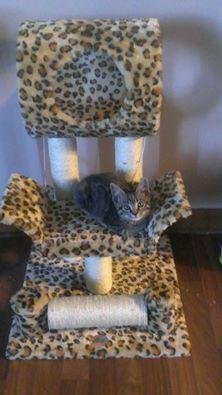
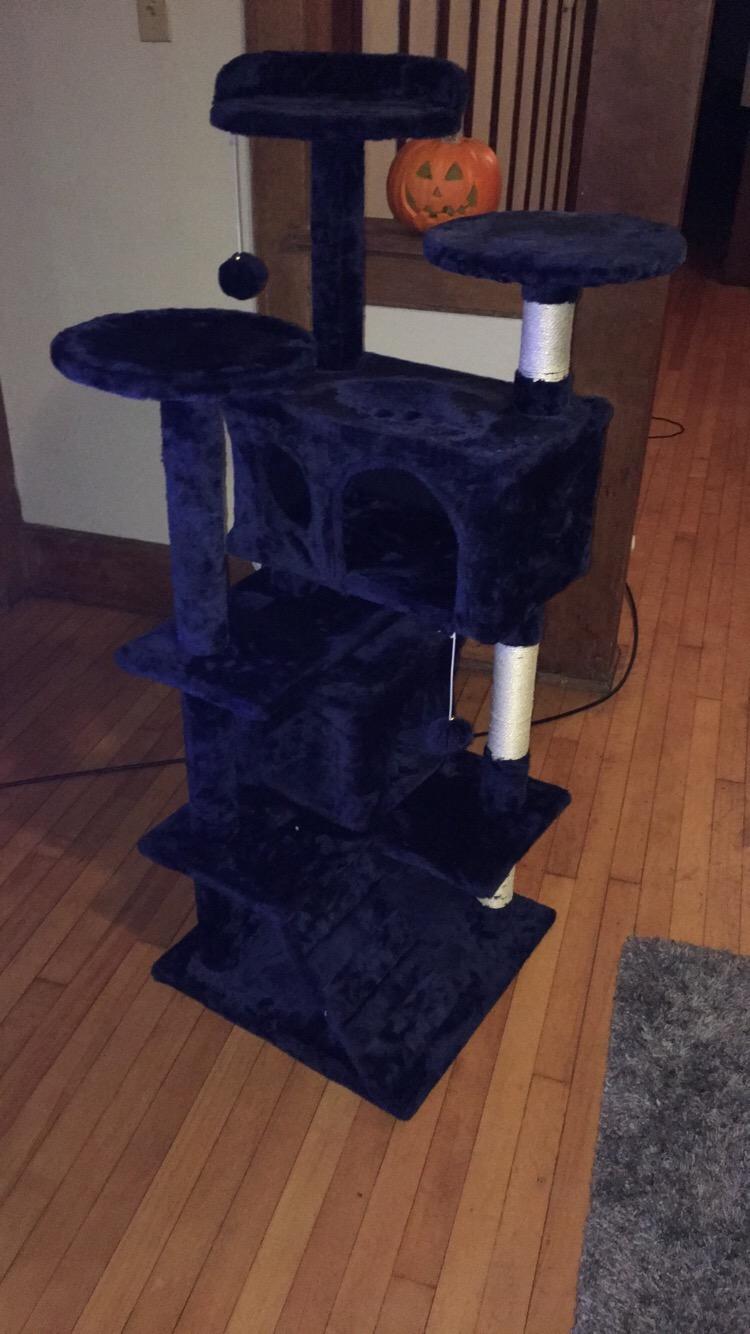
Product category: items_cat tree
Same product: no